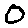
Label: 0